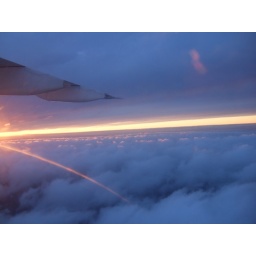
Sunset over the clouds on the way home